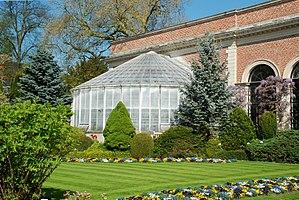
Belgique - Louvain - Jardin botanique (Kruidtuin) - orangerie néo-classique (architecte Charles Vander Straeten - 1821)
Le Jardin botanique de Louvain est un jardin botanique classé situé sur le territoire de la ville de Louvain, dans la province du Brabant flamand en Belgique, dont les bâtiments sont de style néo-classique.